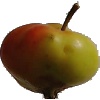
Label: Apple Red Yellow 2